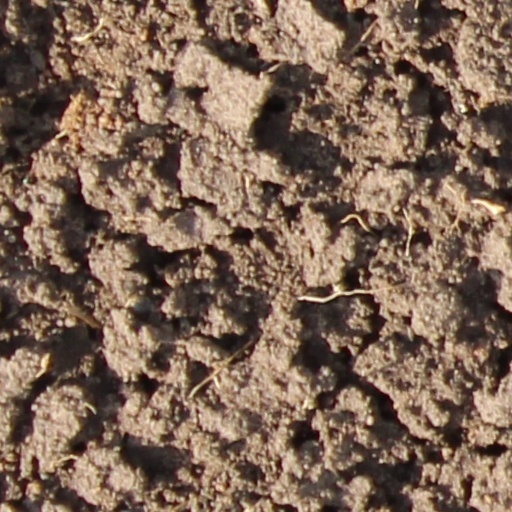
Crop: wheat